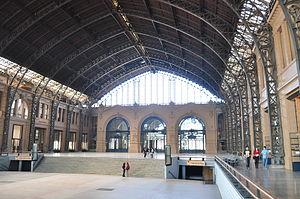
La gare Mapocho est une ancienne gare ferroviaire chilienne située à Santiago et reconvertie en centre culturel.